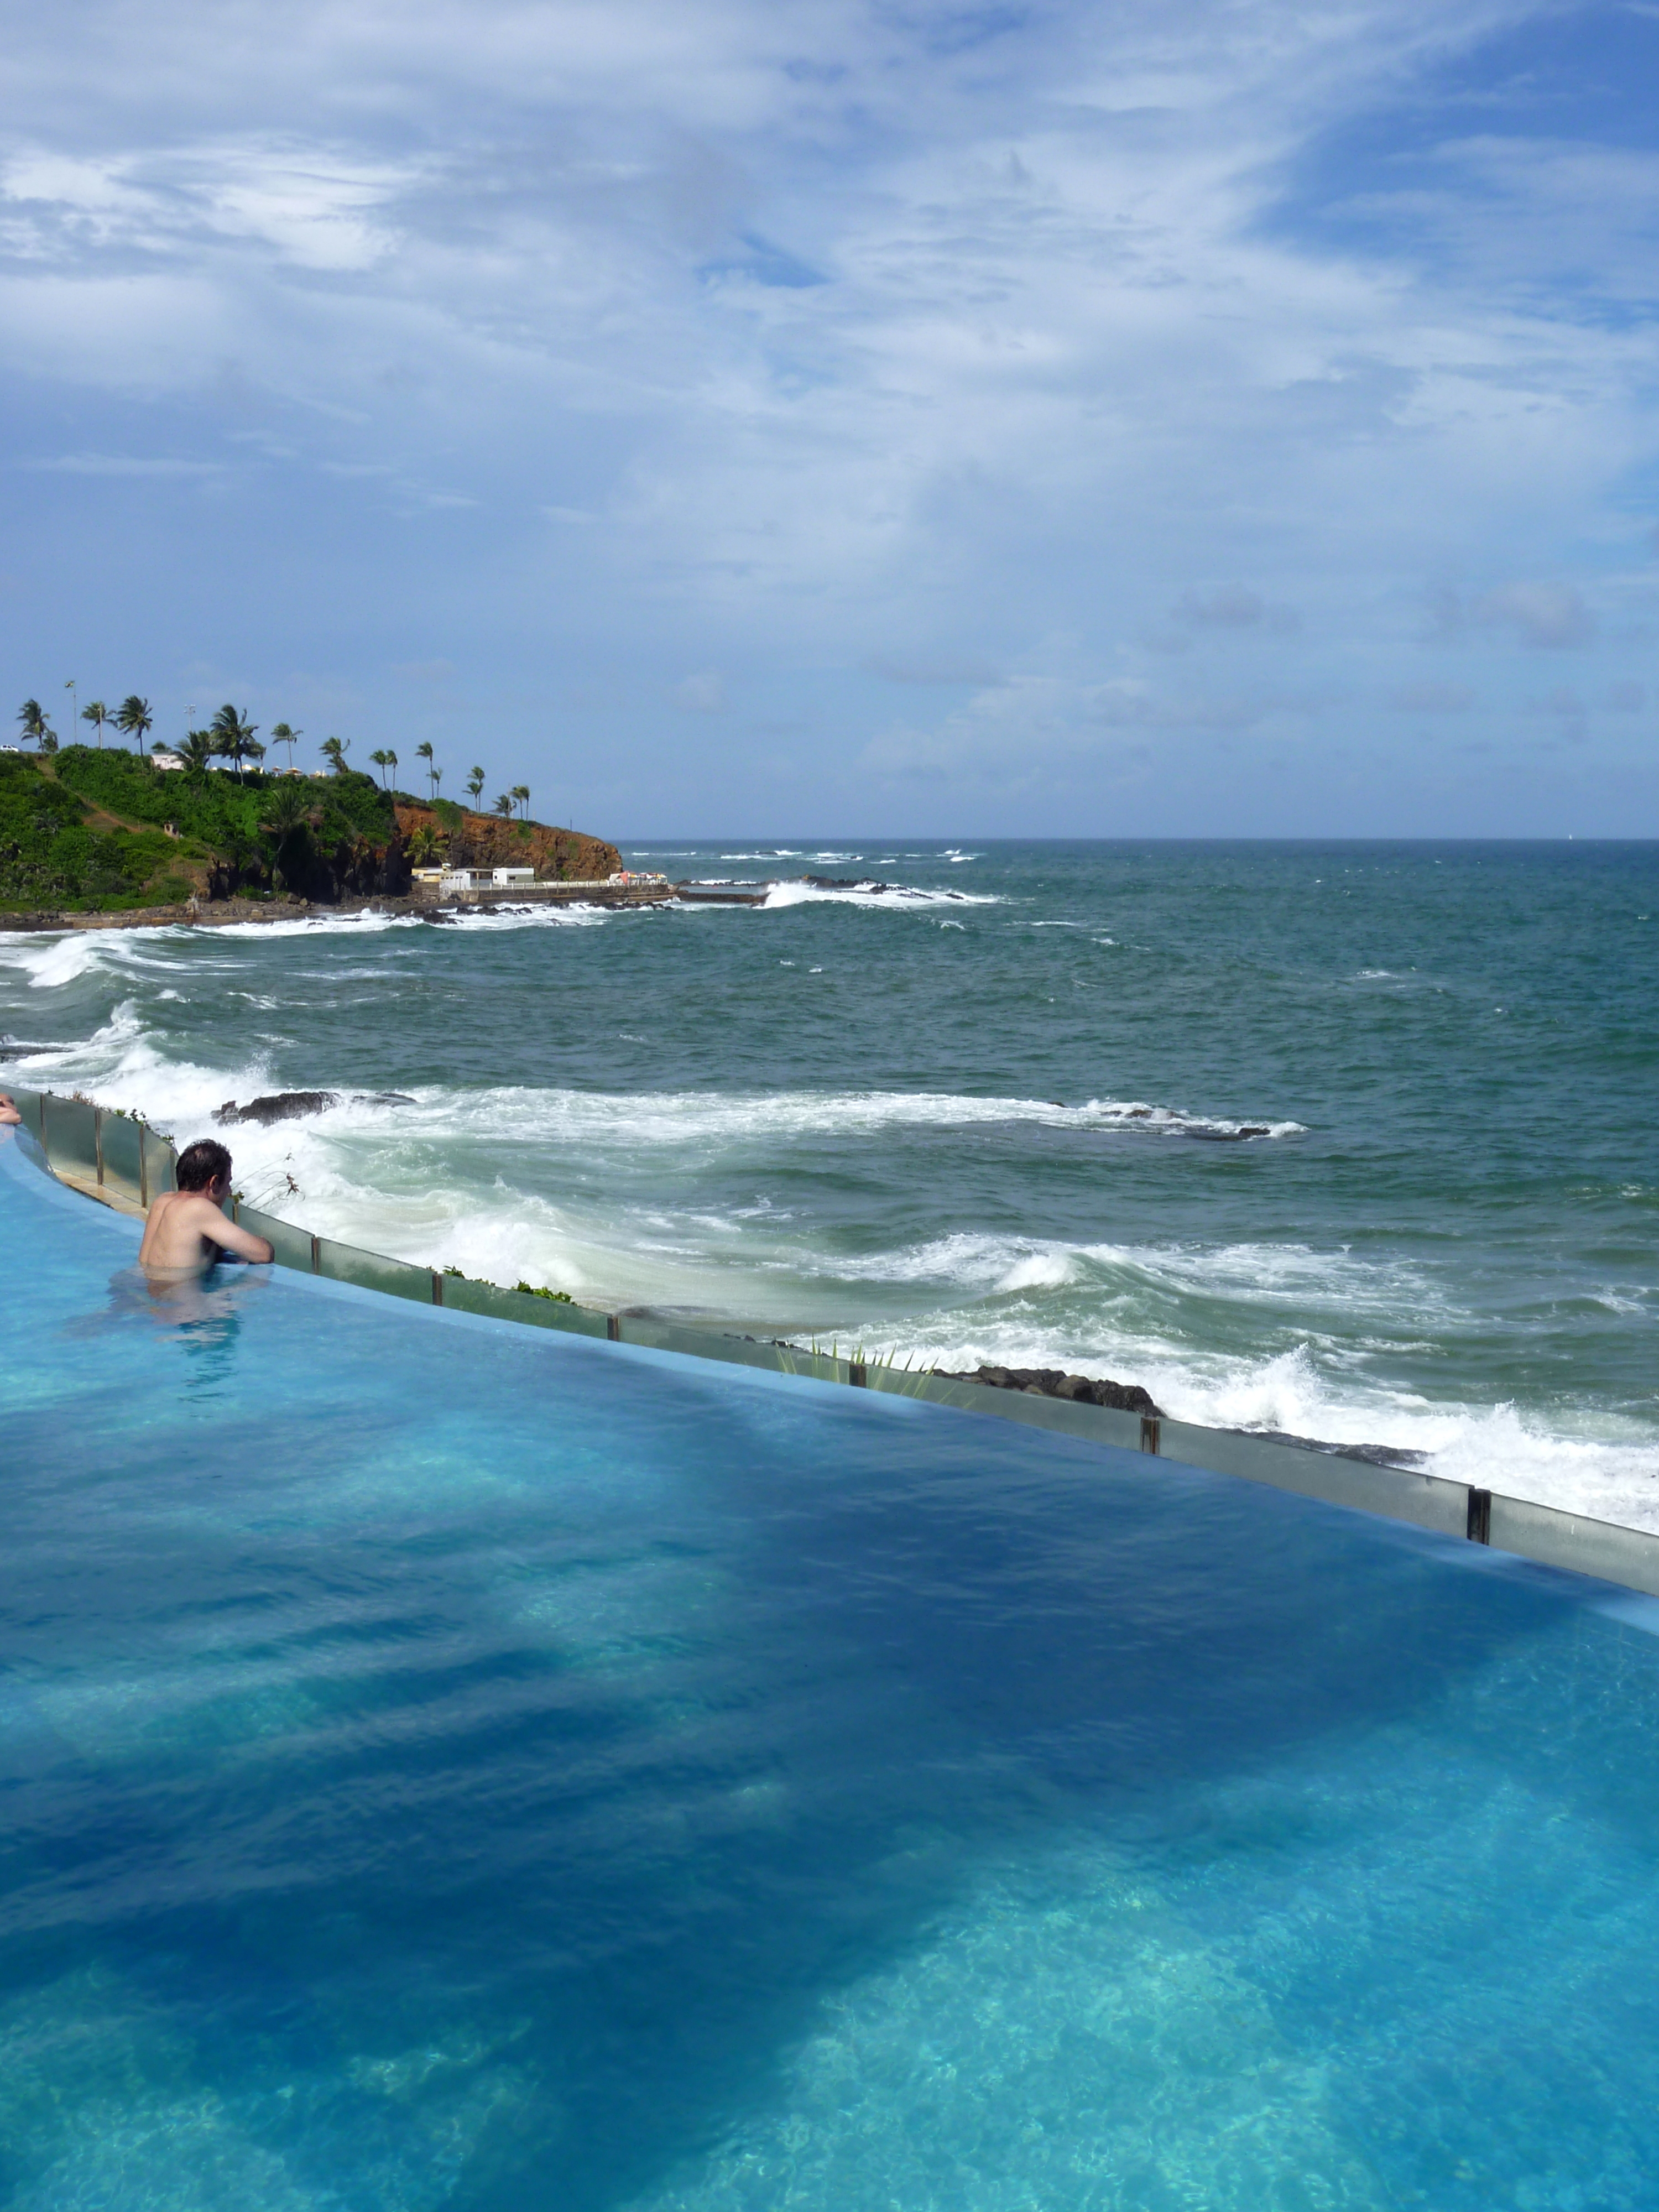
beach, sea, coast, ocean, horizon, shore, wave, vacation, lagoon, bay, body of water, bahia, brasil, caribbean, salvador, mercure, cape, water sport, wind wave